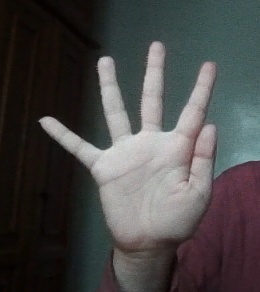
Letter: sheen